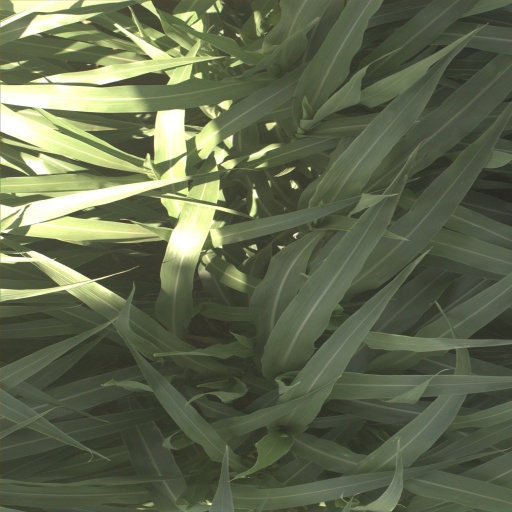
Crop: sorghum